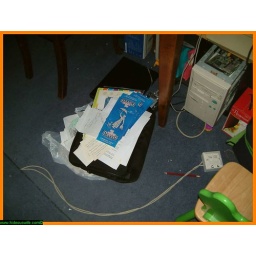
dining room floor by table 16 may 2004